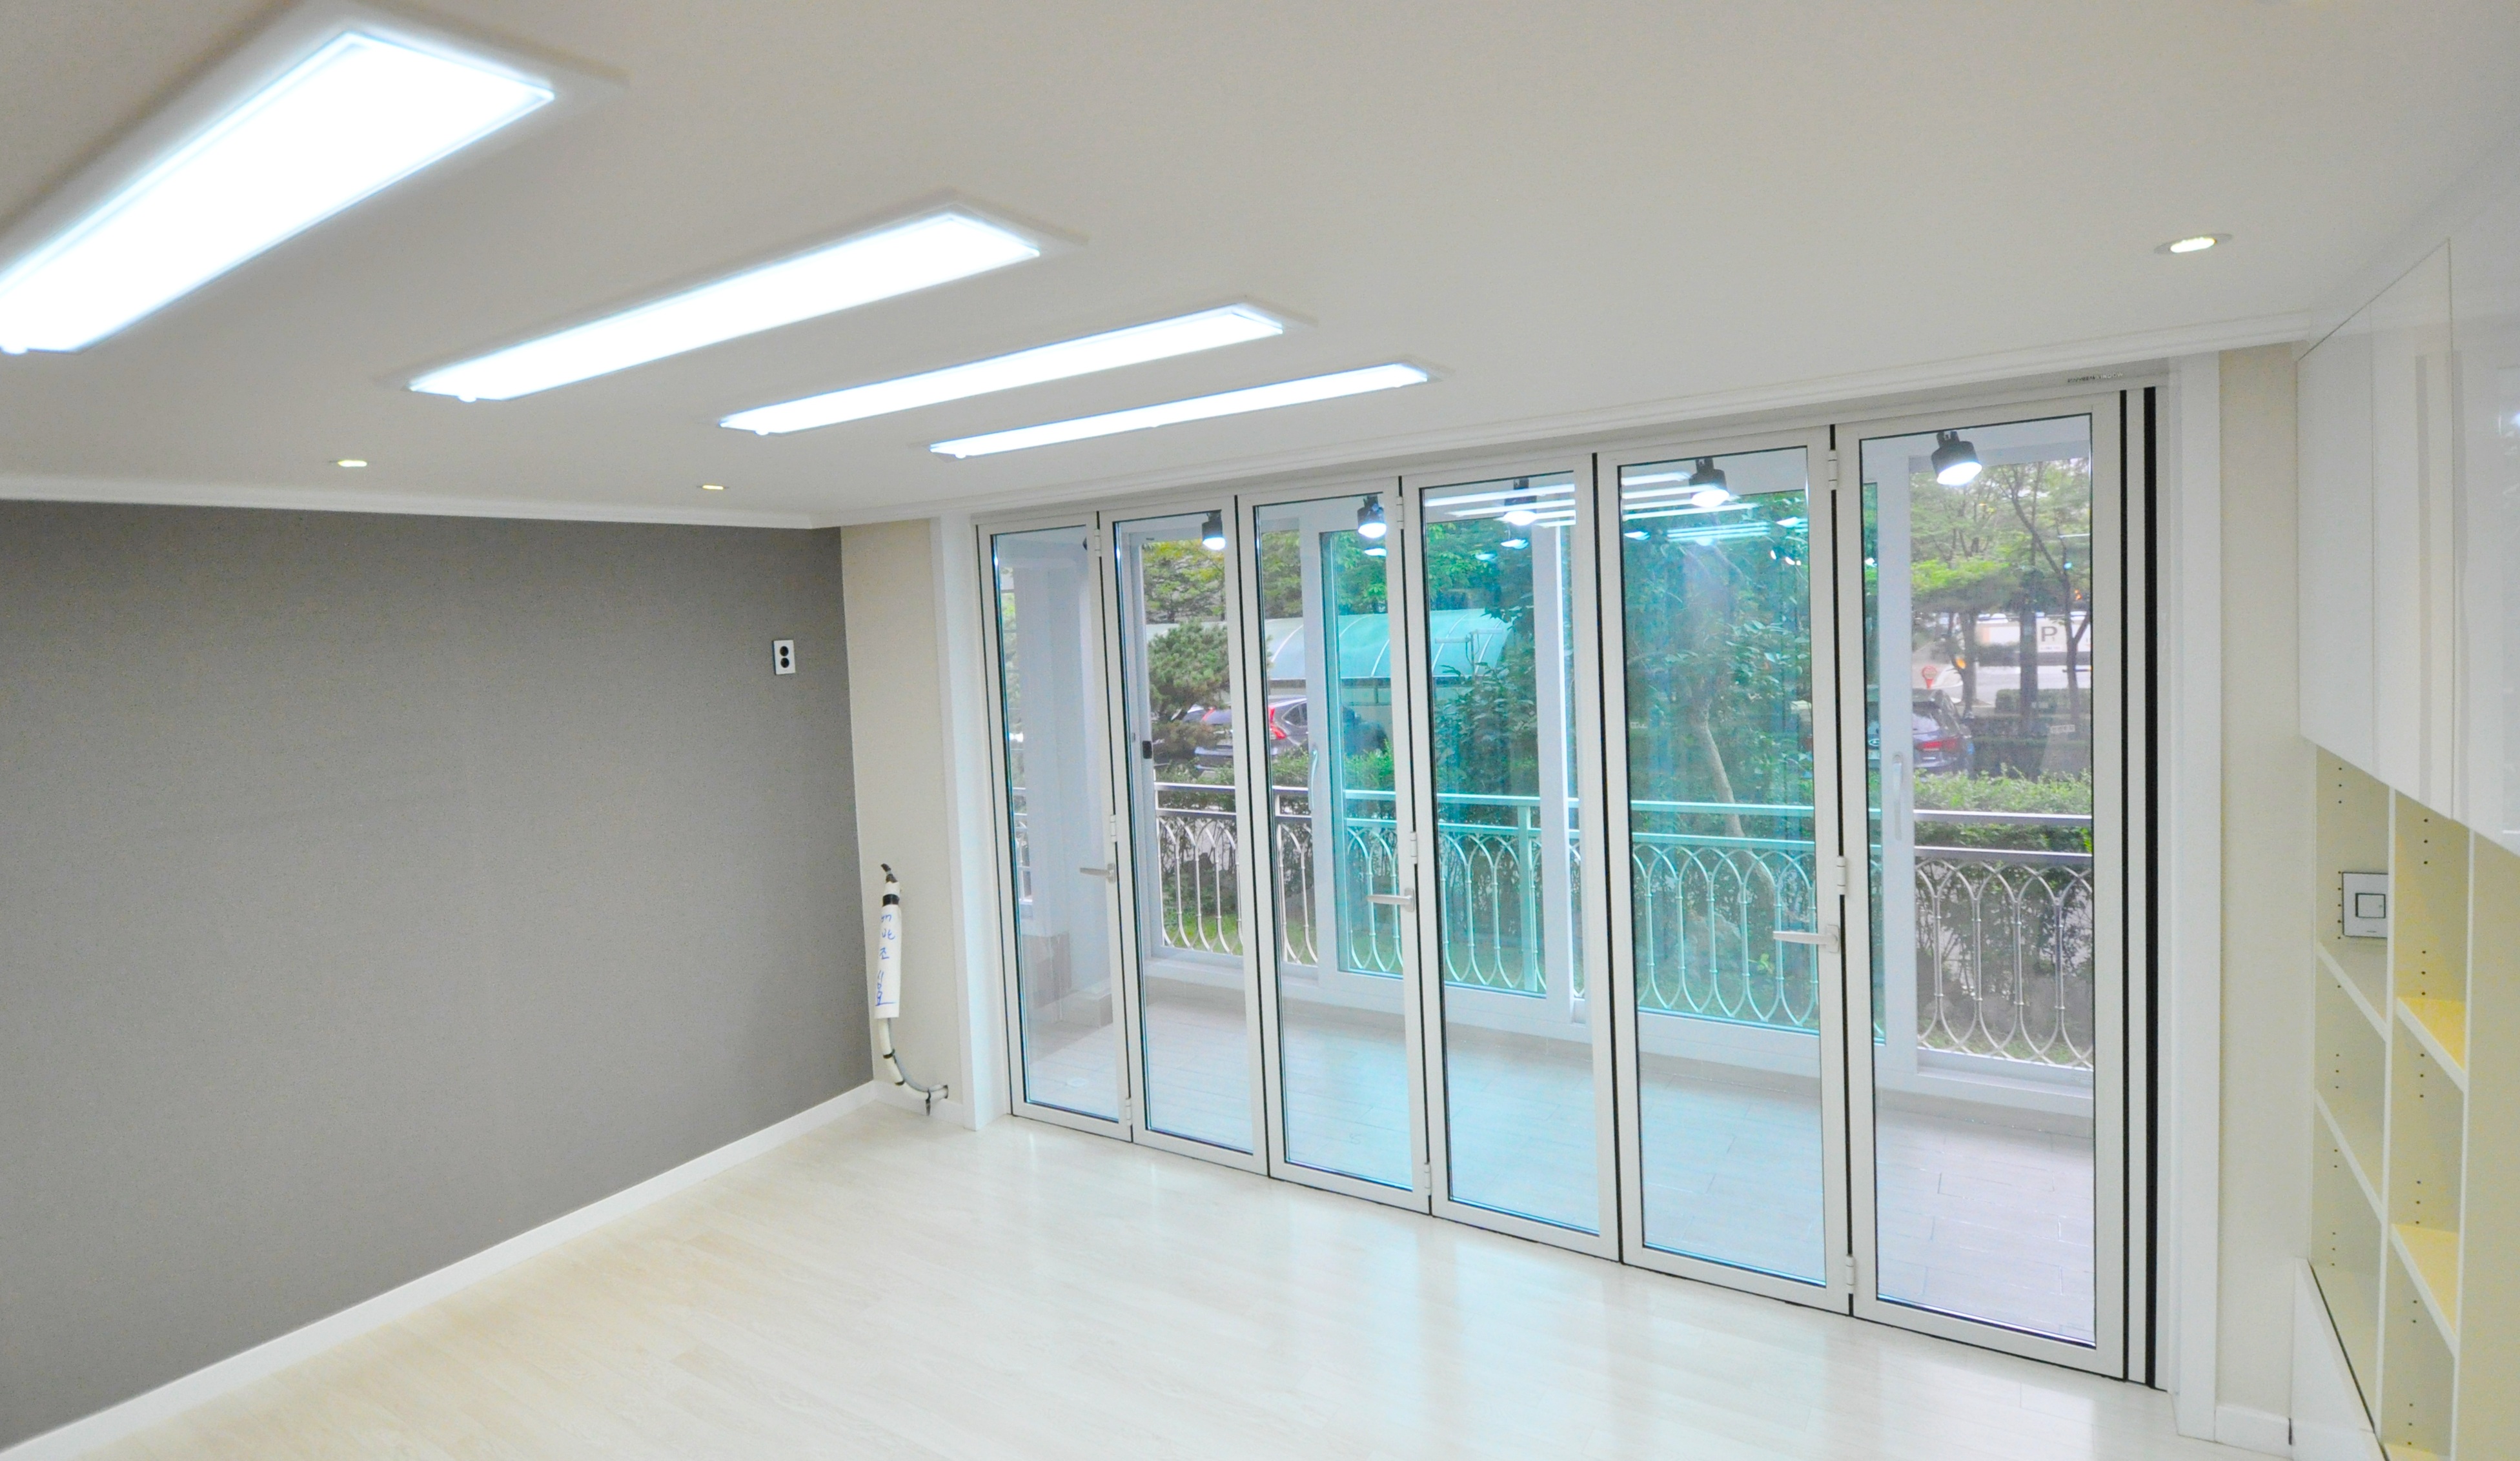
property, room, ceiling, home, real estate, window, interior design, daylighting, design, estate, door, window covering